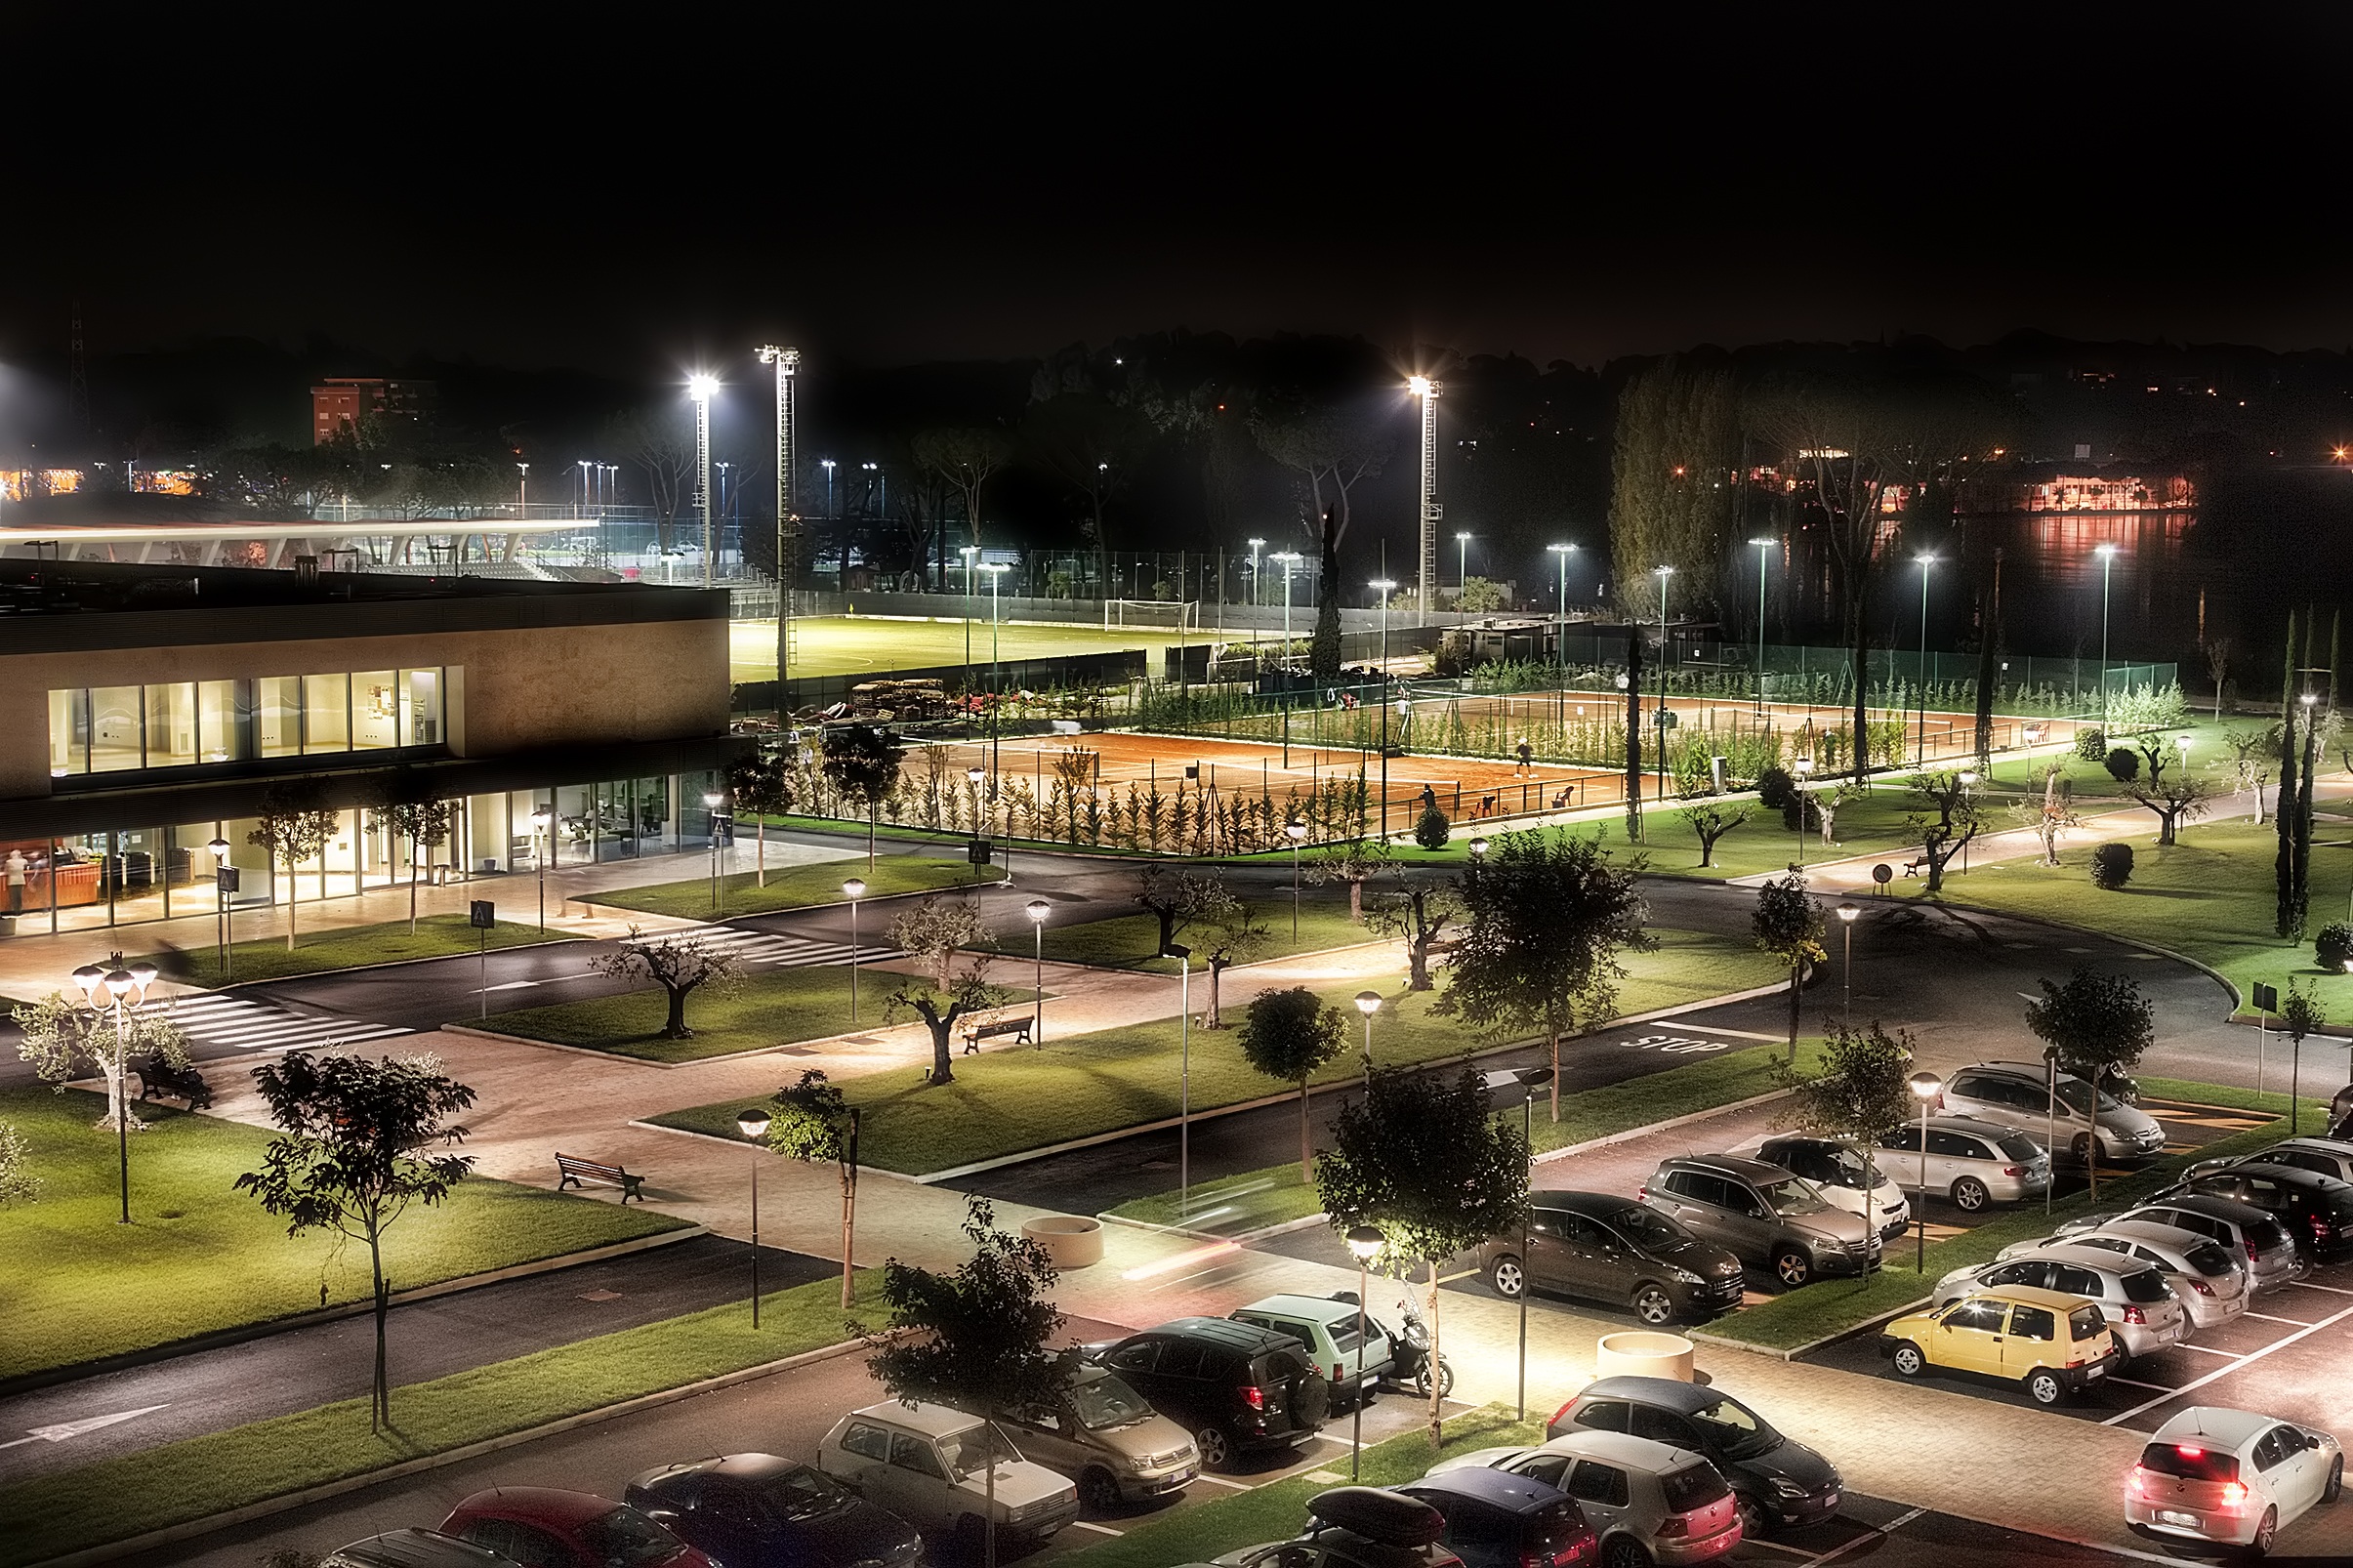
structure, sport, night, city, cityscape, reflection, red, plaza, stadium, workout, tennis court, arena, tennis, sports, town square, athlete, tournament, metropolis, racket, physical activity, shopping mall, urban area, human settlement, metropolitan area, sport venue